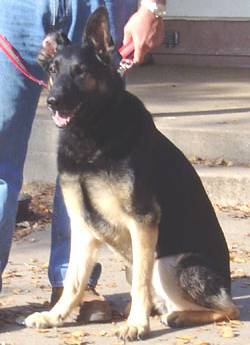
Label: dog